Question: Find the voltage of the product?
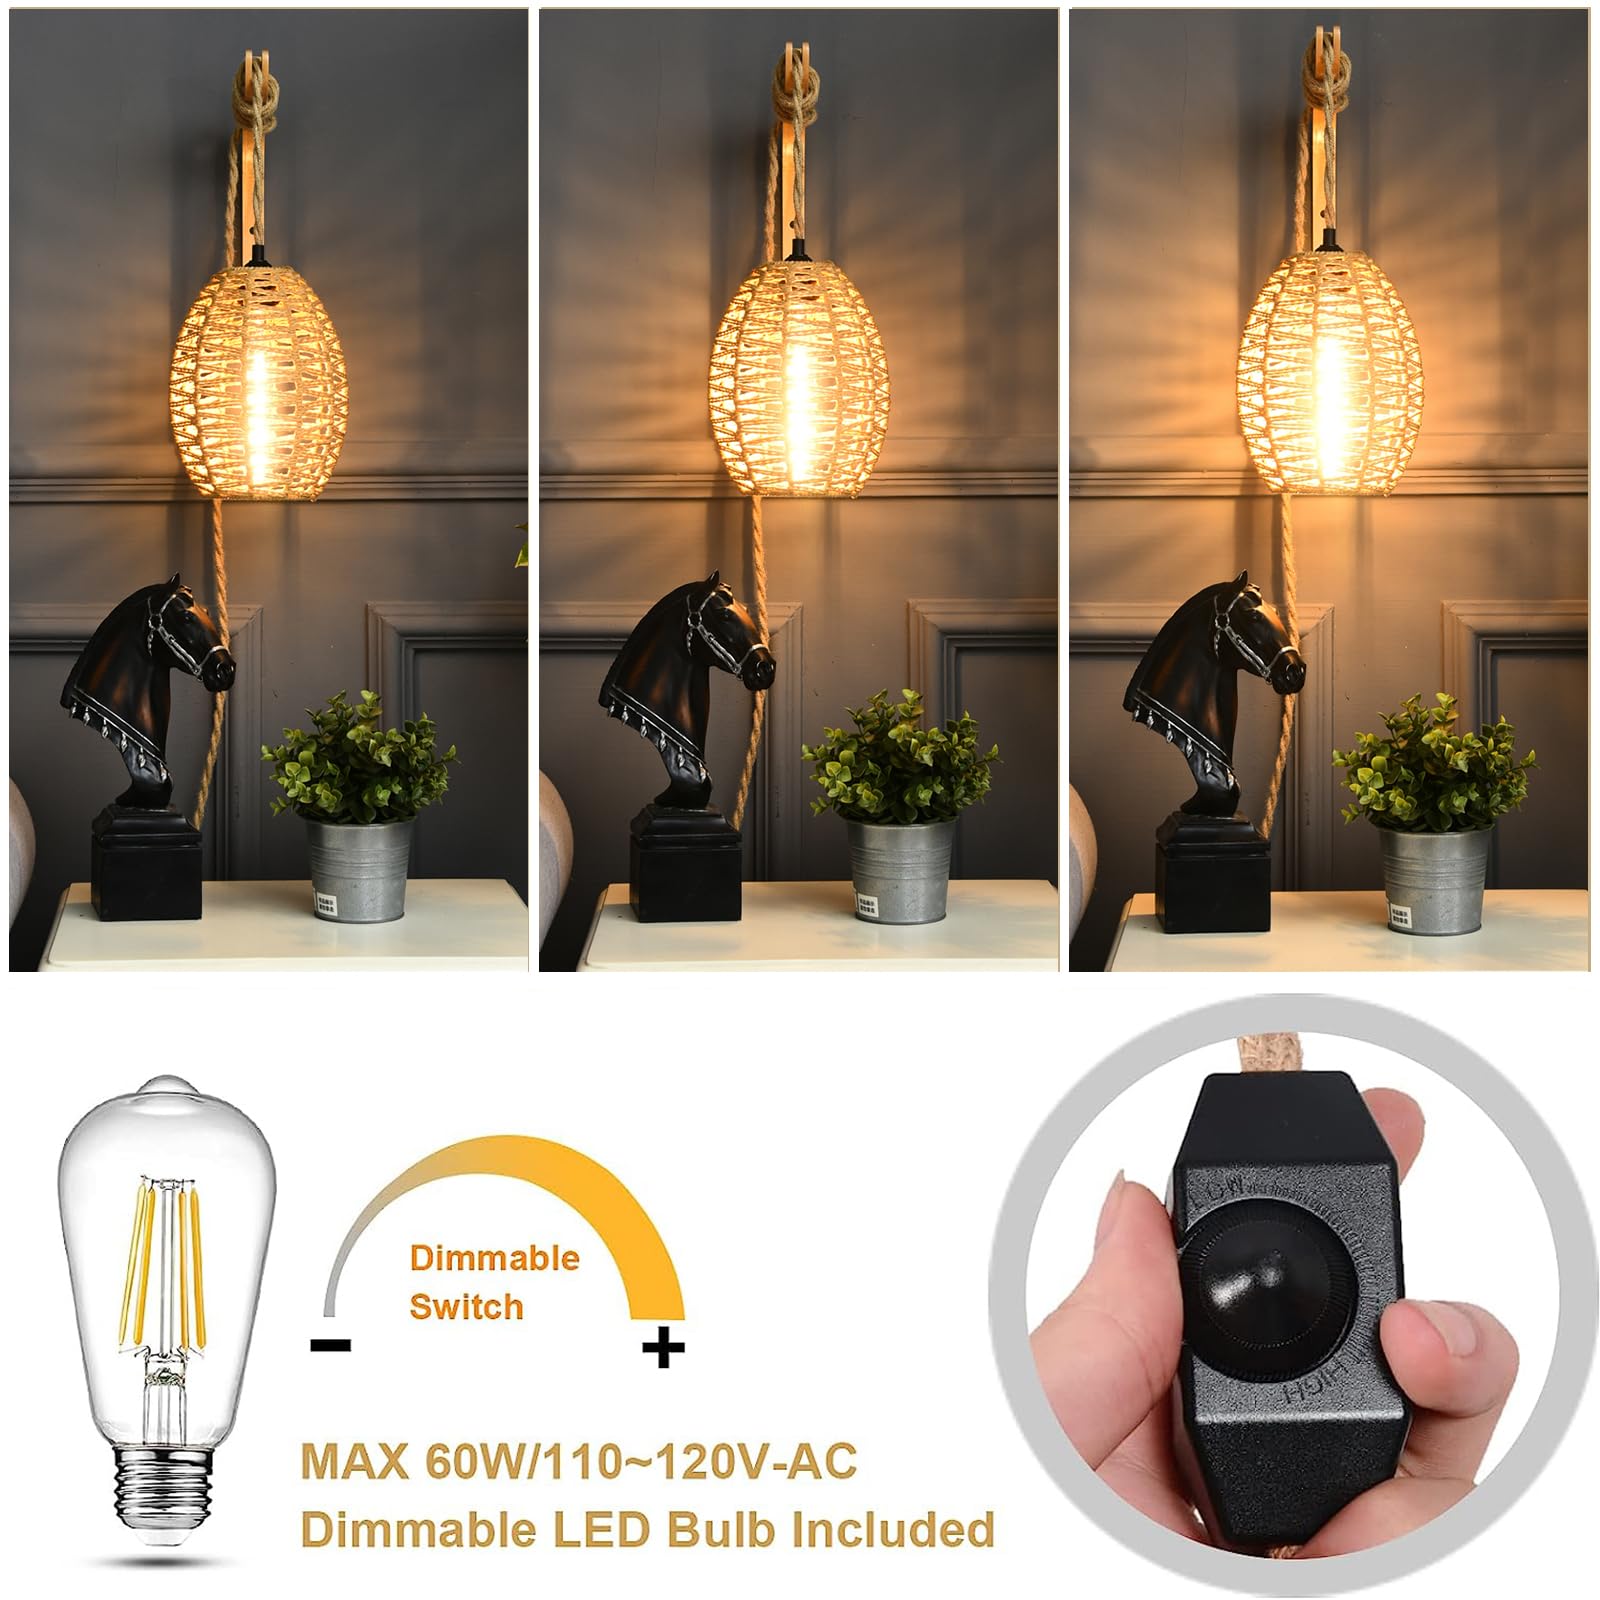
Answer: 120.0 volt